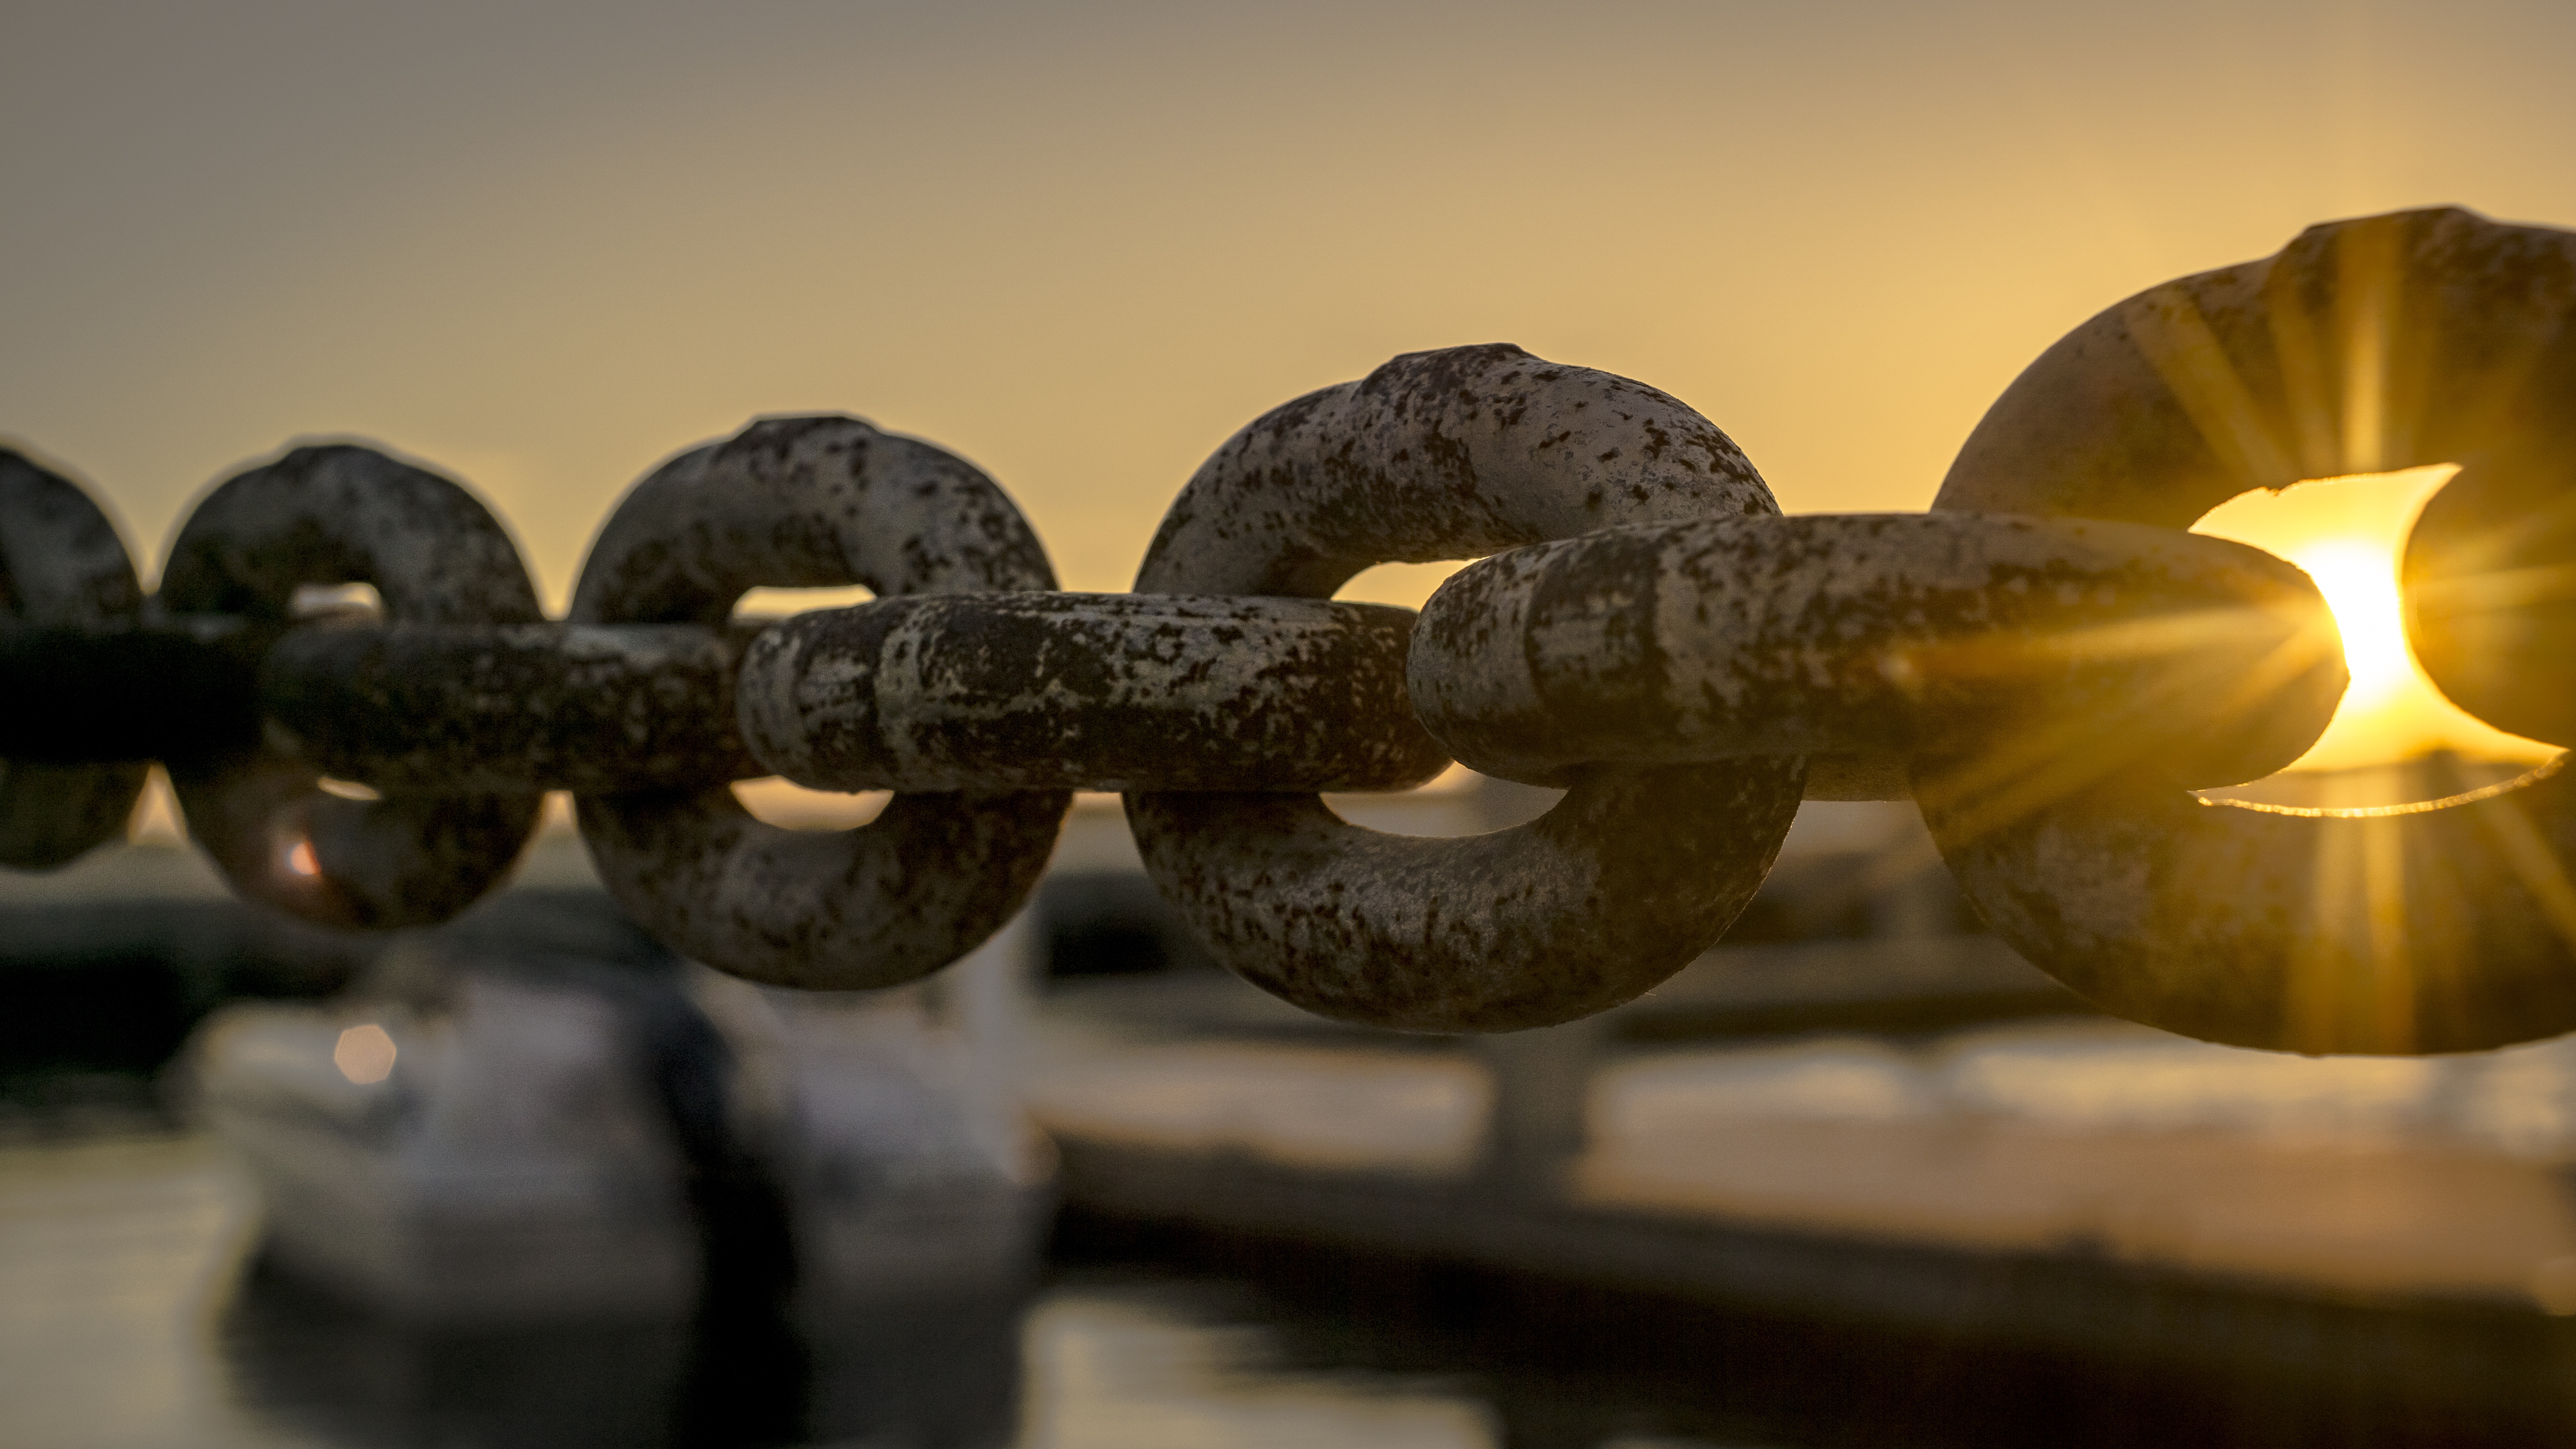
sea, water, nature, ocean, dock, light, sunrise, sunset, boat, wheel, sunlight, chain, dawn, dusk, reflection, macro, lighting, close up, rusty, macro photography, sun glare